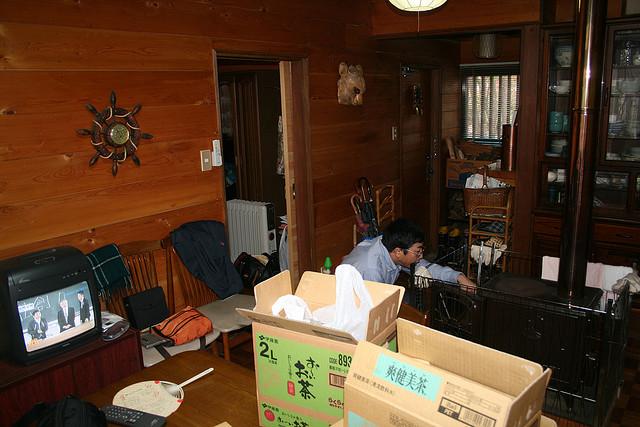
a living room with some boxes in it